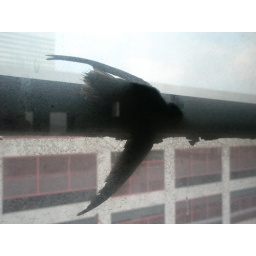
mummified bird caught between 2 window panes in Over-the-Rhine building.